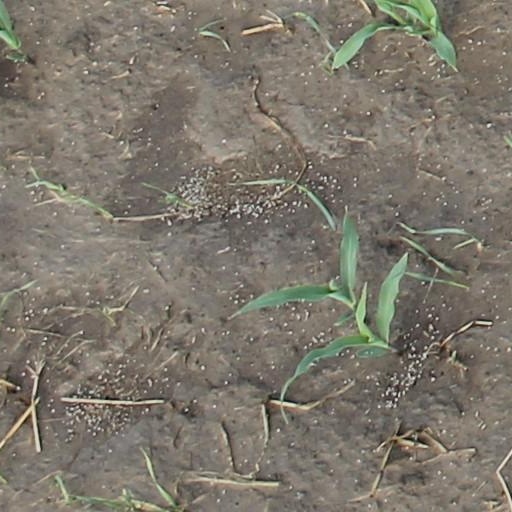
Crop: maize; corn